Fire ship

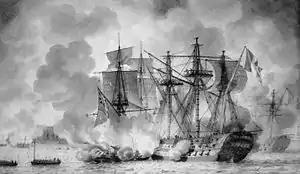
under attack by British fireships, during the Battle of the Basque Roads

The Tyrians launched a fire ship that destroyed two Macedonian siege towers and other siege engines at the Siege of Tyre (332 BC).